Seals of the Nguyễn dynasty

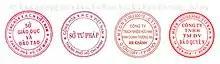
Examples of typical modern Vietnamese seals used in the Socialist Republic of Vietnam by both corporations and governments, each of any size.

Bronze seals, known in Vietnamese as "Ấn triện bằng đồng" (印篆評銅), were seals generally reserved for people of a lower status than the imperial family, but due to the financial difficulties Đại Nam was in due to war reparations imposed by the French and Spanish, the Tự Đức Emperor confiscated gold seals given to the princes and princesses of the Imperial family and replaced them with identical bronze seals. The order the Tự Đức Emperor made read as: "All kinds of ngân sách, ấn (seals), quan, and quan phòng of princes and princesses must be returned and melted down into bars for use. But according to the original pattern be cast into bronze again for convenience and everlasting storage." (Các loại ngân sách, ấn, quan, quan phòng của các hoàng thân, công chúa phải nộp và nấu chảy thành thỏi để dùng. Nhưng theo mẫu đổi đúc lại bằng đồng để tiện cho đời đời lưu giữ). After the year 1869 almost all seals of the imperial court (excluding the ones for the Emperor and some select princes) were primarily made of bronze.